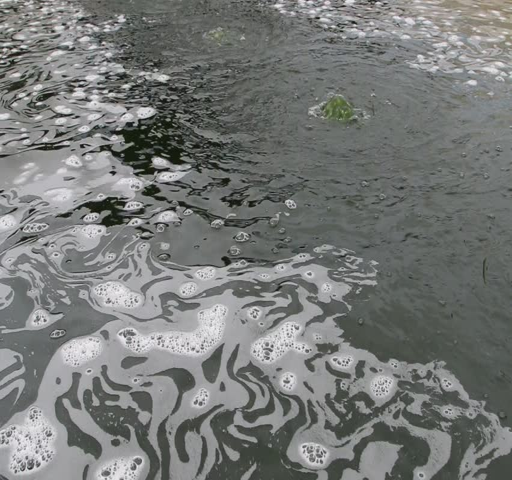
geographical feature category is a large natural water .